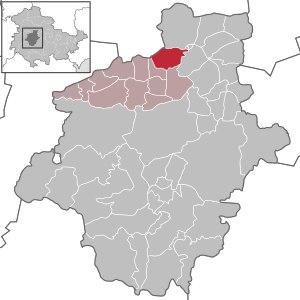
Ballstädt est une commune allemande de l'arrondissement de Gotha en Thuringe, faisant partie de la communauté d'administration Mittleres Nessetal.